Rolling stock of Società Veneta

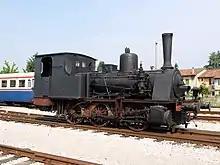
Societa Veneta T3 type no. 321 (formerly 102) at Udine in 2016

This article lists rolling stock of Società Veneta. It is not complete.